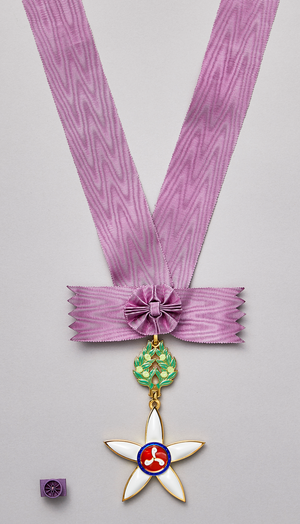
Les ordres, décorations et médailles du Japon trouvent leurs origines dans les années 1870, peu de temps après la restauration de Meiji, où ils sont copiés sur les modèles européens. Le premier ordre, l'ordre impérial de Meiji est établi en 1875 et est plus tard renommé ordre du Soleil levant.
L'ordre la Culture, ou ordre du Mérite culturel, est une distinction japonaise, remise annuellement pour récompenser des individus pour leur contribution à la culture japonaise.